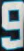
Number: 9